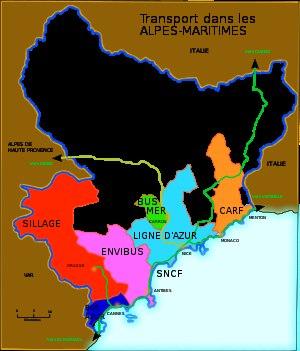
La communauté urbaine de Nice Côte d'Azur était une structure intercommunale française située dans le département des Alpes-Maritimes et la région Provence-Alpes-Côte d'Azur. Elle s'était substituée à la communauté d'agglomération de Nice-Côte d'Azur le 29 décembre 2008, et a été remplacée le 31 décembre 2011 par la métropole Nice Côte d'Azur en fusionnant avec trois communautés de communes. Les communes concernées avaient mis en commun un certain nombre de compétences.